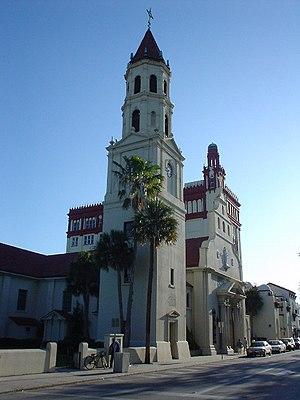
Les National Historic Landmarks de Floride sont les sites historiques d'intérêt national de l'État de Floride au sud-est des États-Unis.